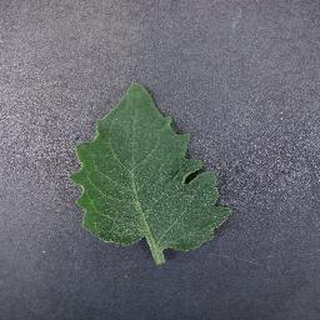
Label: healthy_tomato